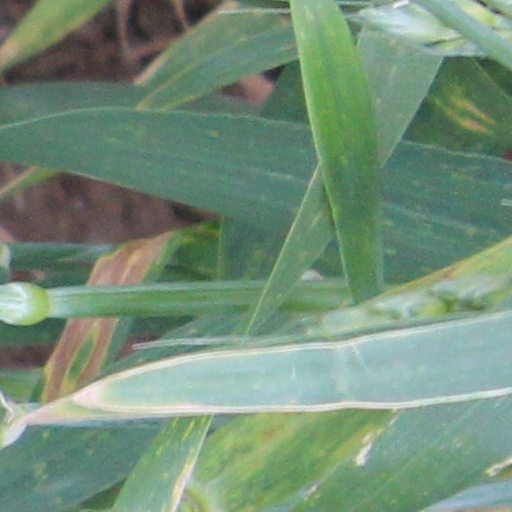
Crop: wheat